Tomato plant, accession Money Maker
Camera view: horizontal (90 deg, fisheye); turntable rotation: 60 degrees
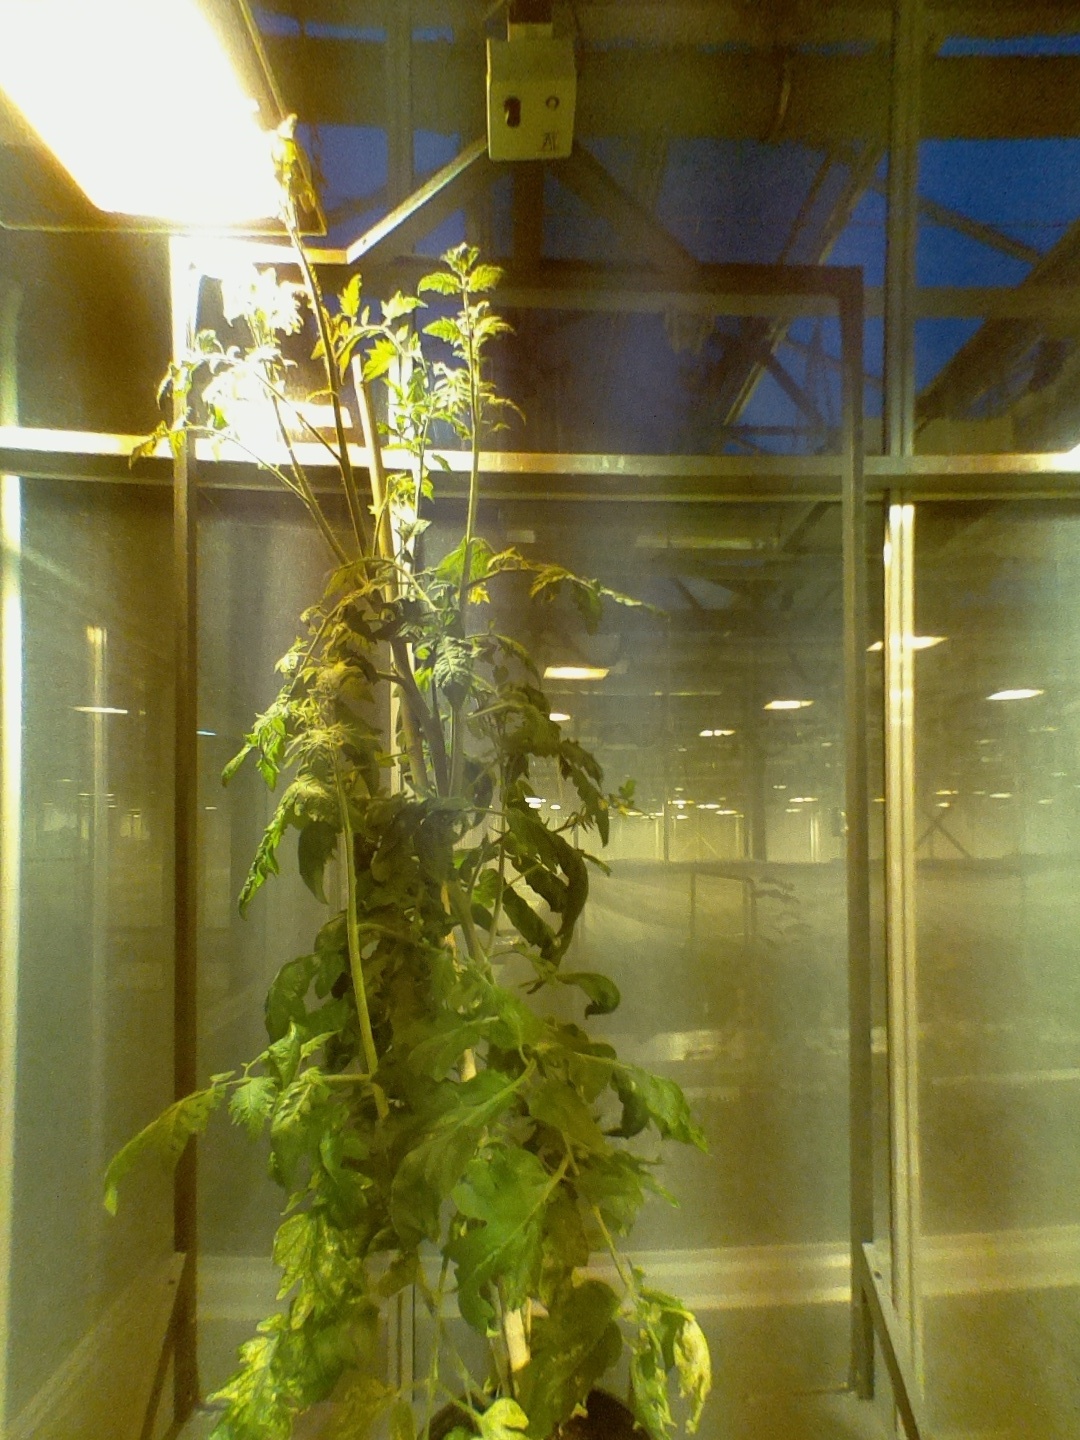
BBCH growth stage 72: 20%-30% of final fruit size